Heddal (village)

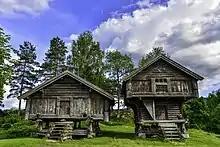
View of the local museum

The village is fairly rural with many farms spread throughout it. The historic Heddal Stave Church and the Heddal Open Air Museum are both located in the village, drawing many tourists to the area each year. The village was the administrative centre of the old Heddal Municipality which existed from 1838 until 1964.